Henry Stanyford Blanckley

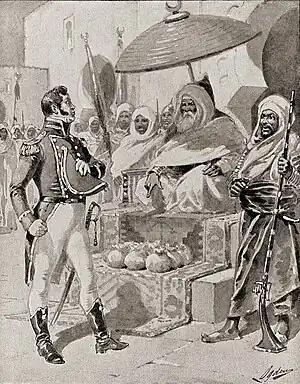
The American Commander William Bainbridge paying tribute to the Dey of Algiers, circa 1800

In 1777, HSB, an ensign of the 31st Regiment of Foot, sought promotion by requesting permission to purchase the lieutenancy of Alexander Hamilton, who had quit the regiment. The 31st Foot were stationed in North America for the American Revolutionary War and had garrisoned Quebec the previous year: